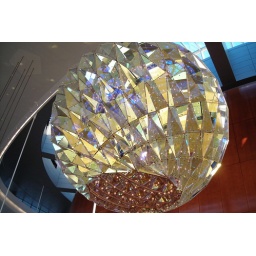
Olafur Eliasson lamp in opera house lobby